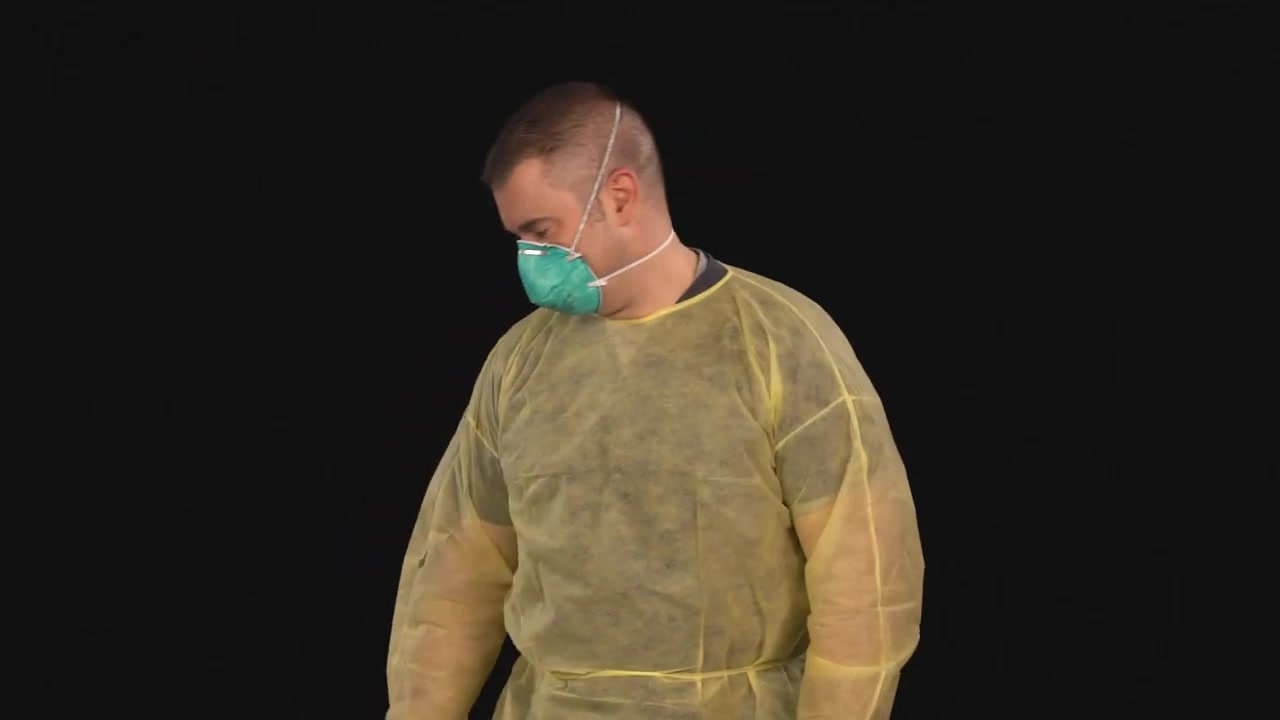
Objects detected:
Coverall
Mask